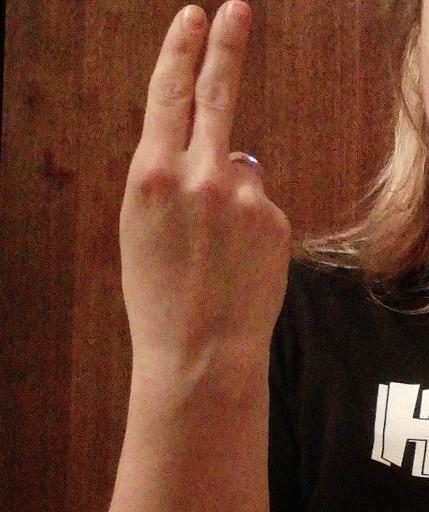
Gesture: two_up_inverted